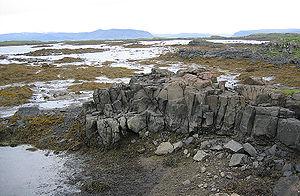
Cet article recense les sites inscrits au patrimoine mondial en Islande.
Le Breiðafjörður est un large fjord d'Islande situé entre les fjords du nord-ouest au nord et la péninsule de Snæfellsnes au sud.